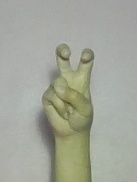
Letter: toot